Squeegee

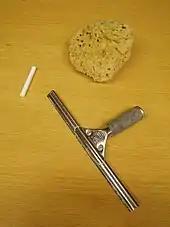
Squeegee, sponge, and chalk on a desk

A squeegee or squilgee is a tool with a flat, smooth rubber blade, used to remove or control the flow of liquid on a flat surface. It is used for cleaning and in printing.